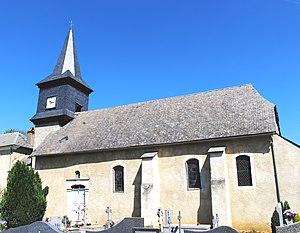
Église Saint-Just-et-Saint-Pasteur d'Oueilloux (Hautes-Pyrénées)
Oueilloux est une commune française située dans le département des Hautes-Pyrénées, en région Occitanie.
La liste des églises des Hautes-Pyrénées recense de manière exhaustive les églises situées dans le département français des Hautes-Pyrénées.